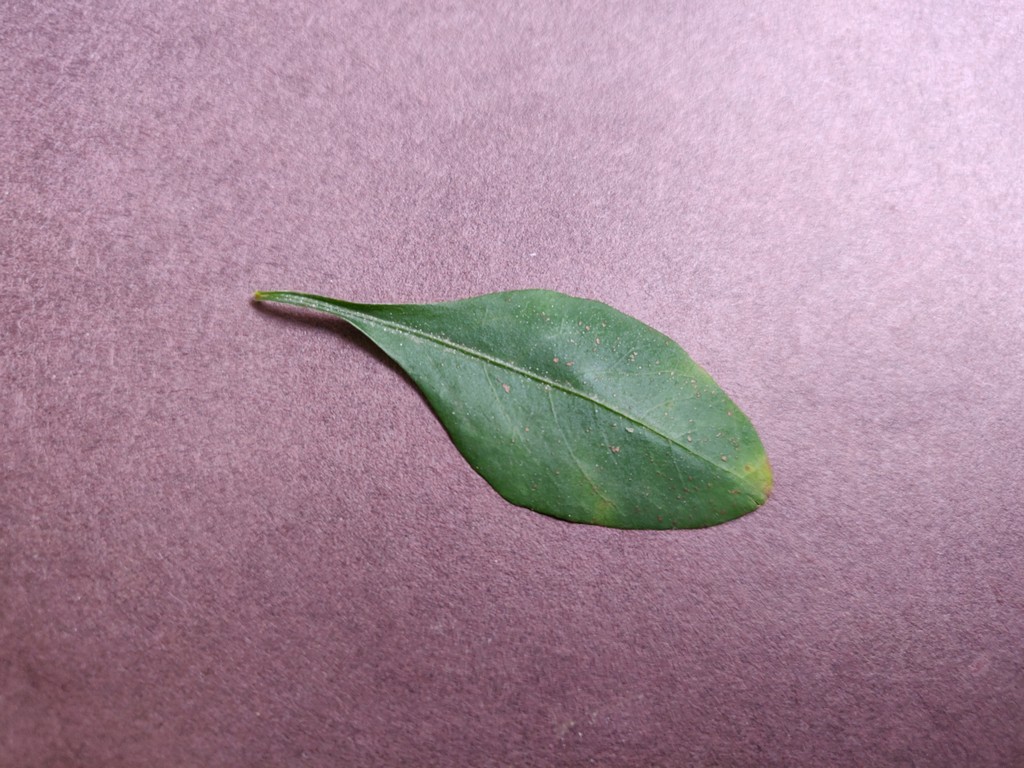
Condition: Unhealthy
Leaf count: single
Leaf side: front